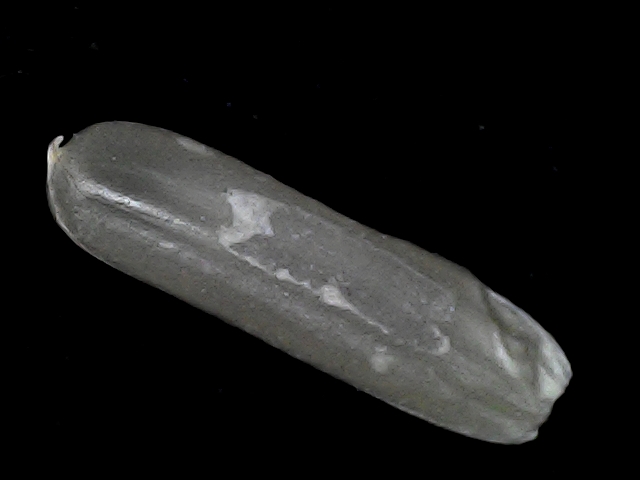
Rice variety: BD70